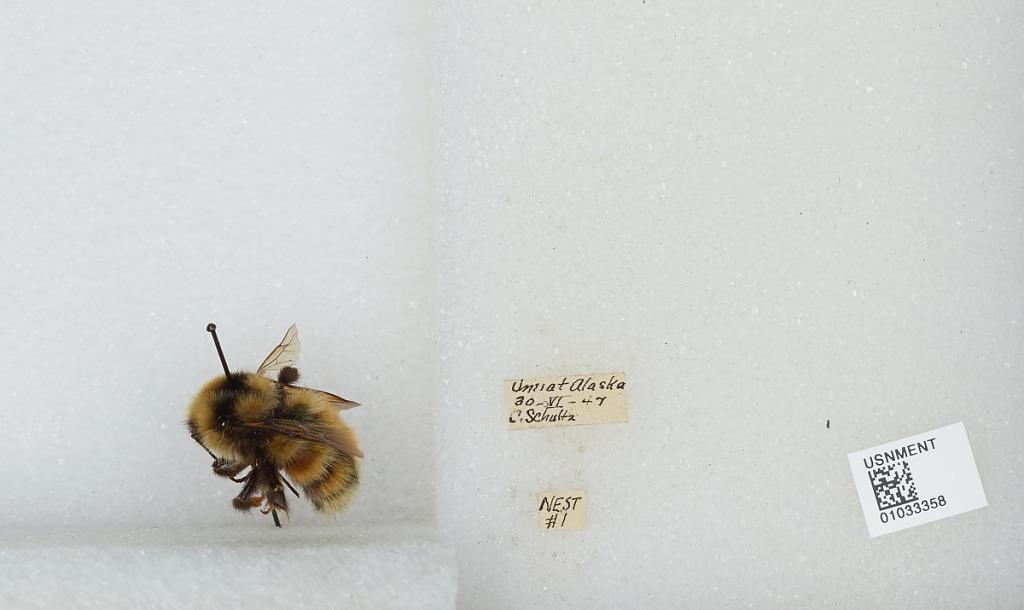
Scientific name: Bombus (Pyrobombus) sylvicola Kirby
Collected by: C. Schultz
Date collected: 1947-6-30
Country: United States
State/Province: Alaska
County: North Slope
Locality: Umiat
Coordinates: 69.3669, -152.144